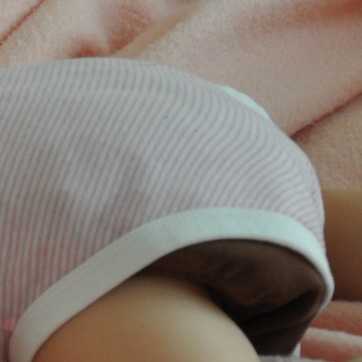
Material: fabric